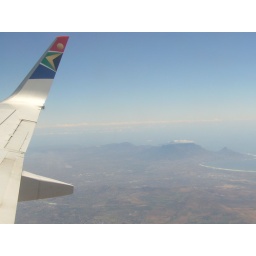
south african airways 737-800 leaving CPT - cape town, view over table mountain